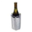
Label: bottle